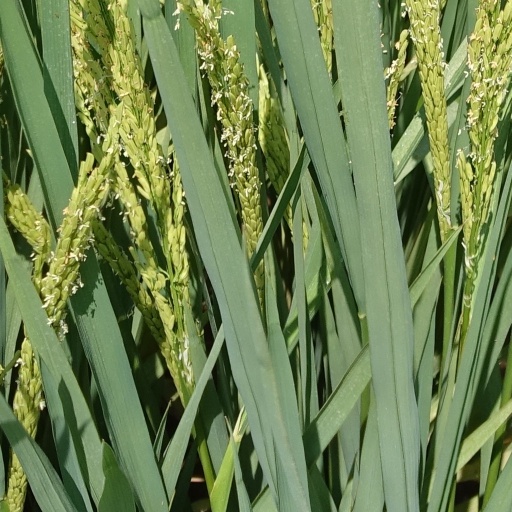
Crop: rice